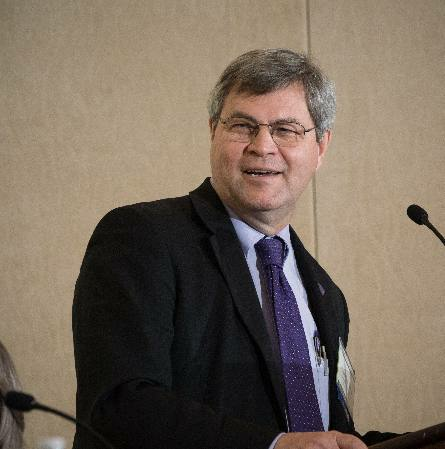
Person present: Yes